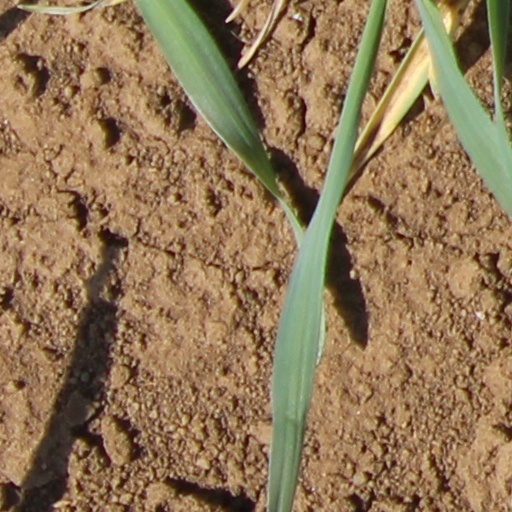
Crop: wheat